Samjeondo Monument

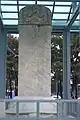
The monument (2010)

The Samjeondo Monument is a monument marking the submission of the Korean Joseon dynasty to the Manchu-led Qing dynasty in 1636 after the latter's invasion of the former. Its original name was Daecheong Hwangje Gongdeok Bi (大淸皇帝功德碑), which means the stele to the merits and virtues of the Emperor of the Great Qing. Initially erected at Samjeondo, near the Sambatnaru crossing point of the Han River in modern-day Seoul, it was thereafter buried and erected again several times. It is designated as the 101st historic site of South Korea.